Angola

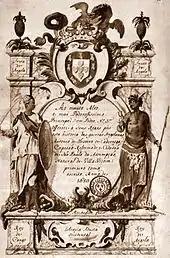
"History of Angola"; written in Luanda in 1680.

The slave trade was abolished in Angola in 1836, and in 1854 the colonial government freed all its existing slaves. Four years later, a more progressive administration appointed by Portugal abolished slavery altogether. However, these decrees remained largely unenforceable, and the Portuguese depended on assistance from the British Royal Navy and what became known as the Blockade of Africa to enforce their ban on the slave trade. This coincided with a series of renewed military expeditions into the bush.